Faiz Ahmad Faiz

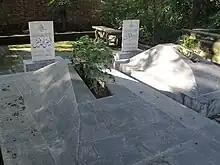
Faiz's resting place in Model Town Graveyard, Lahore, Pakistan

In 1964, Faiz finally returned to his country and settled down in Karachi, and was appointed Rector of Abdullah Haroon College. Having served as the secretary of the Pakistan Arts Council from 1959 to 1962, he became its vice-president the same year.